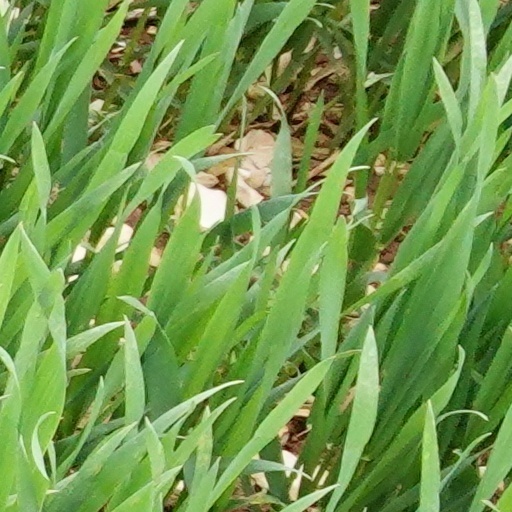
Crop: wheat